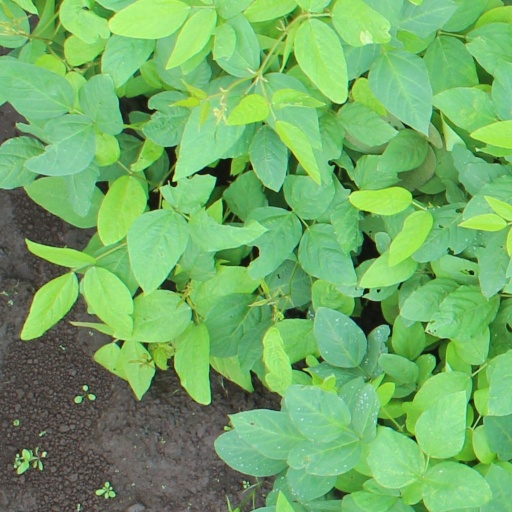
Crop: soybean